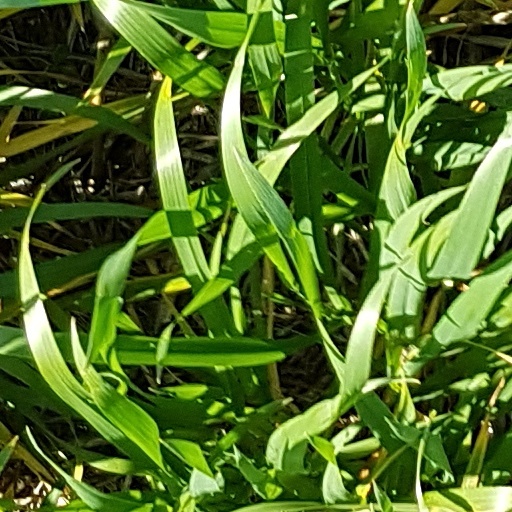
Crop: wheat